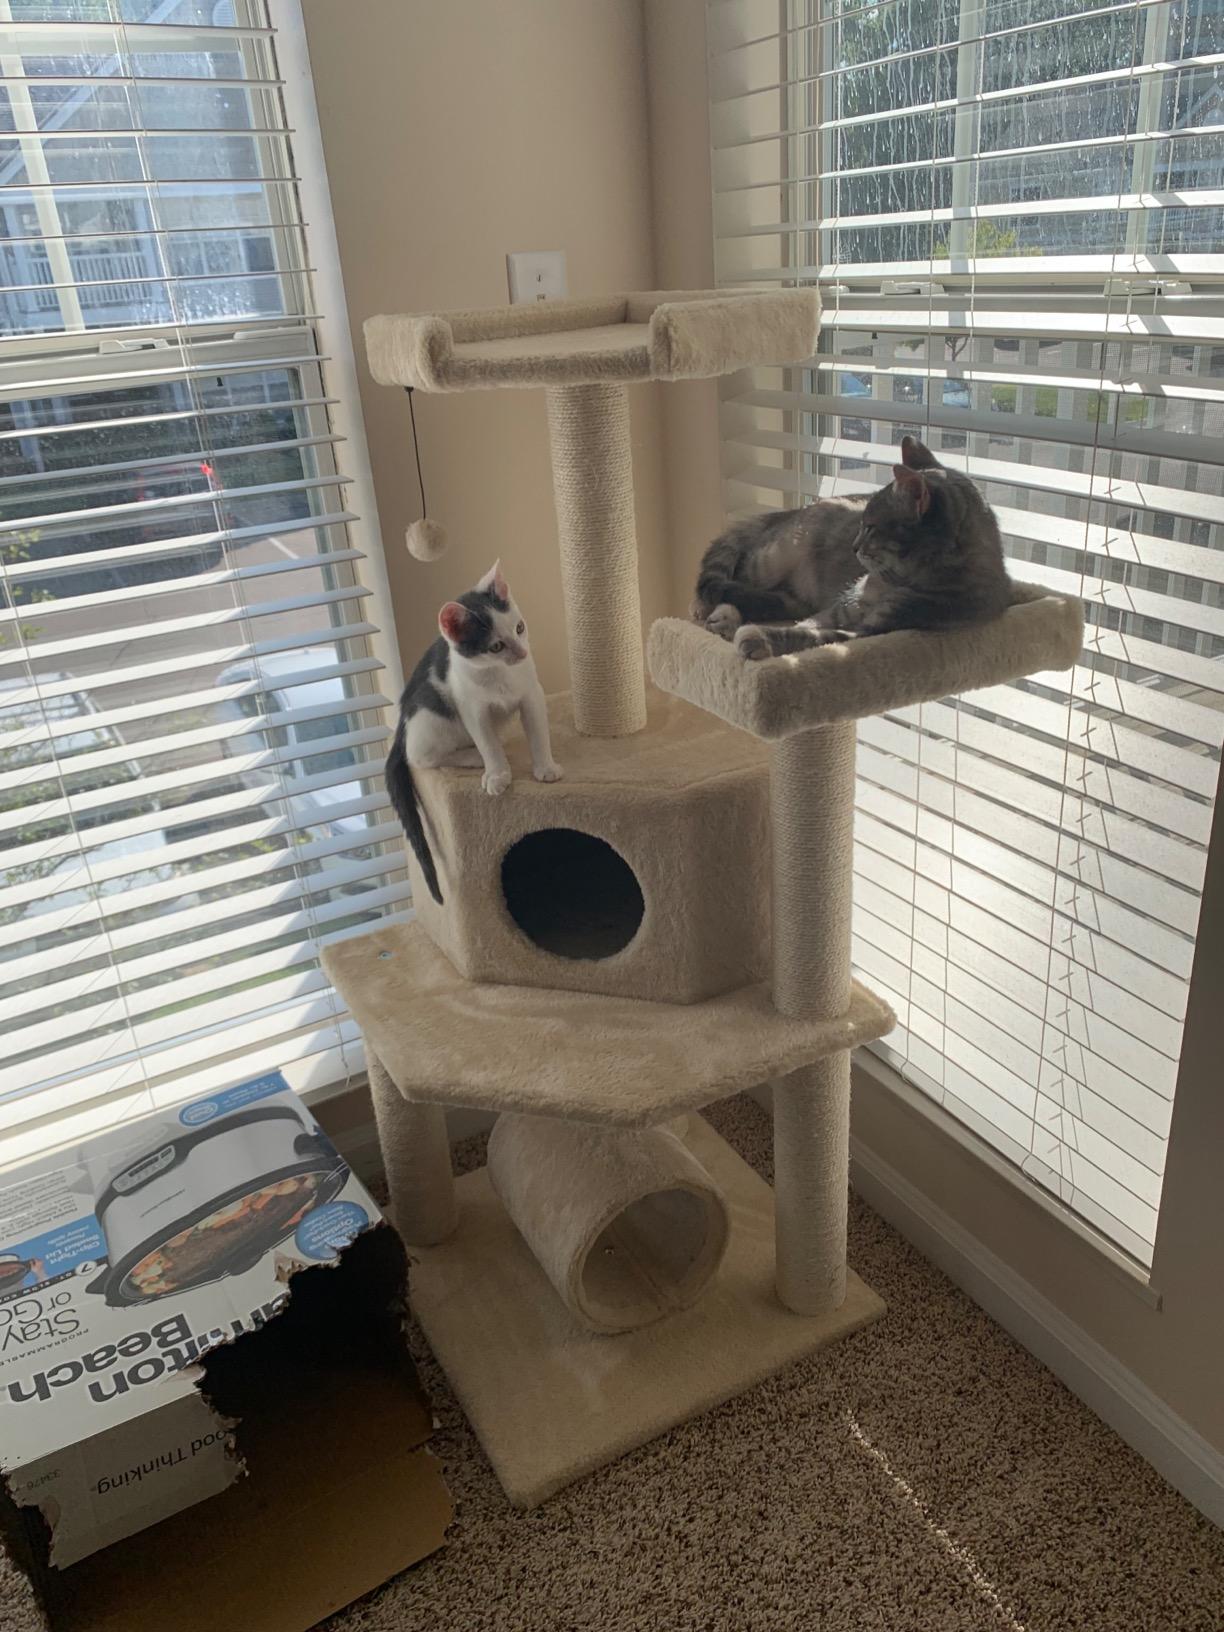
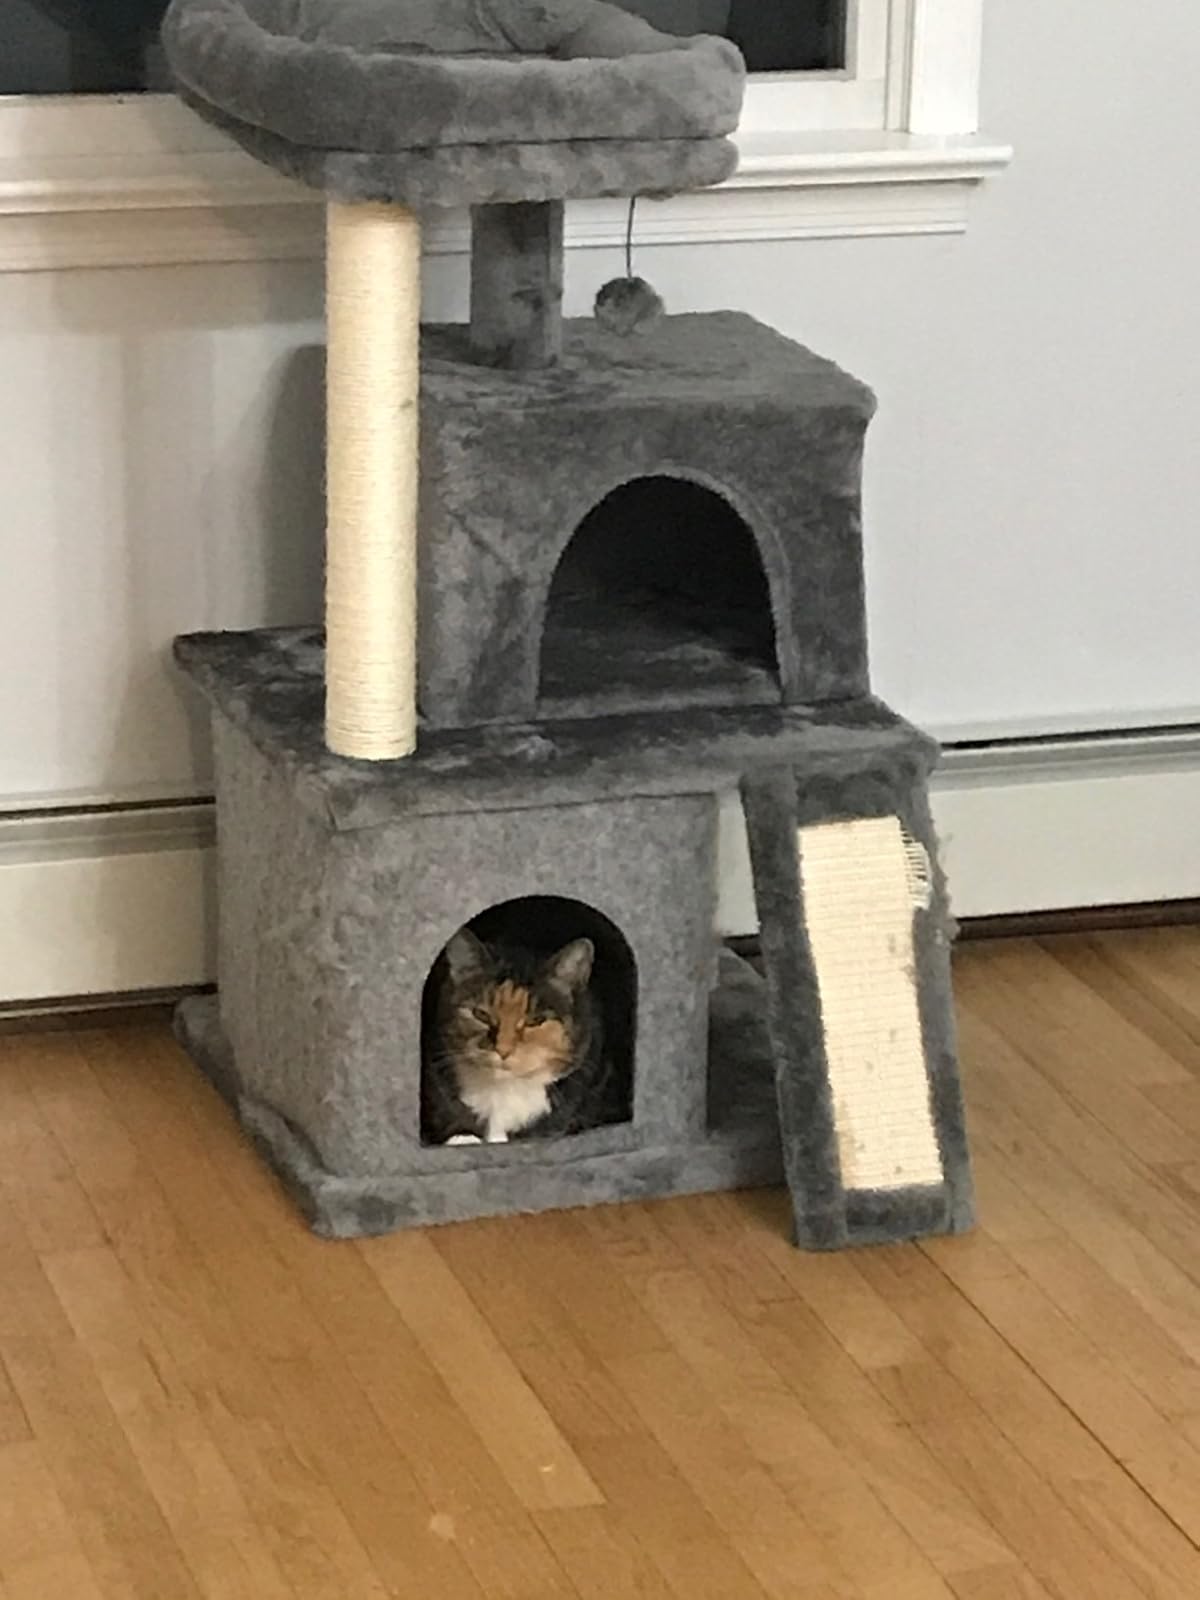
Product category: items_cat tree
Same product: no